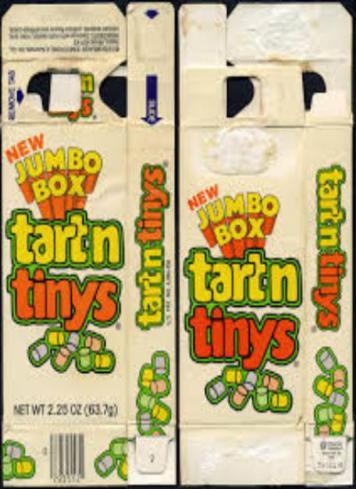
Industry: Food